Ochre

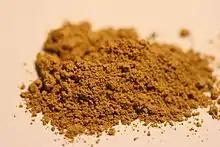
Ochre pigment

Ochre, iron ochre, or ocher in American English, is a natural clay earth pigment, a mixture of ferric oxide and varying amounts of clay and sand. It ranges in colour from yellow to deep orange or brown. It is also the name of the colours produced by this pigment, especially a light brownish-yellow. A variant of ochre containing a large amount of hematite, or dehydrated iron oxide, has a reddish tint known as red ochre (or, in some dialects, ruddle).